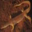
Label: lizard